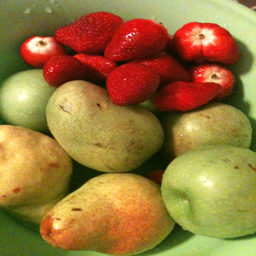
fruit juice with apples , pears and a hand of strawberries